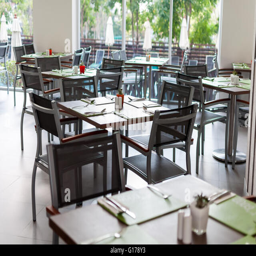
set up table in a restaurant